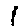
Label: 1